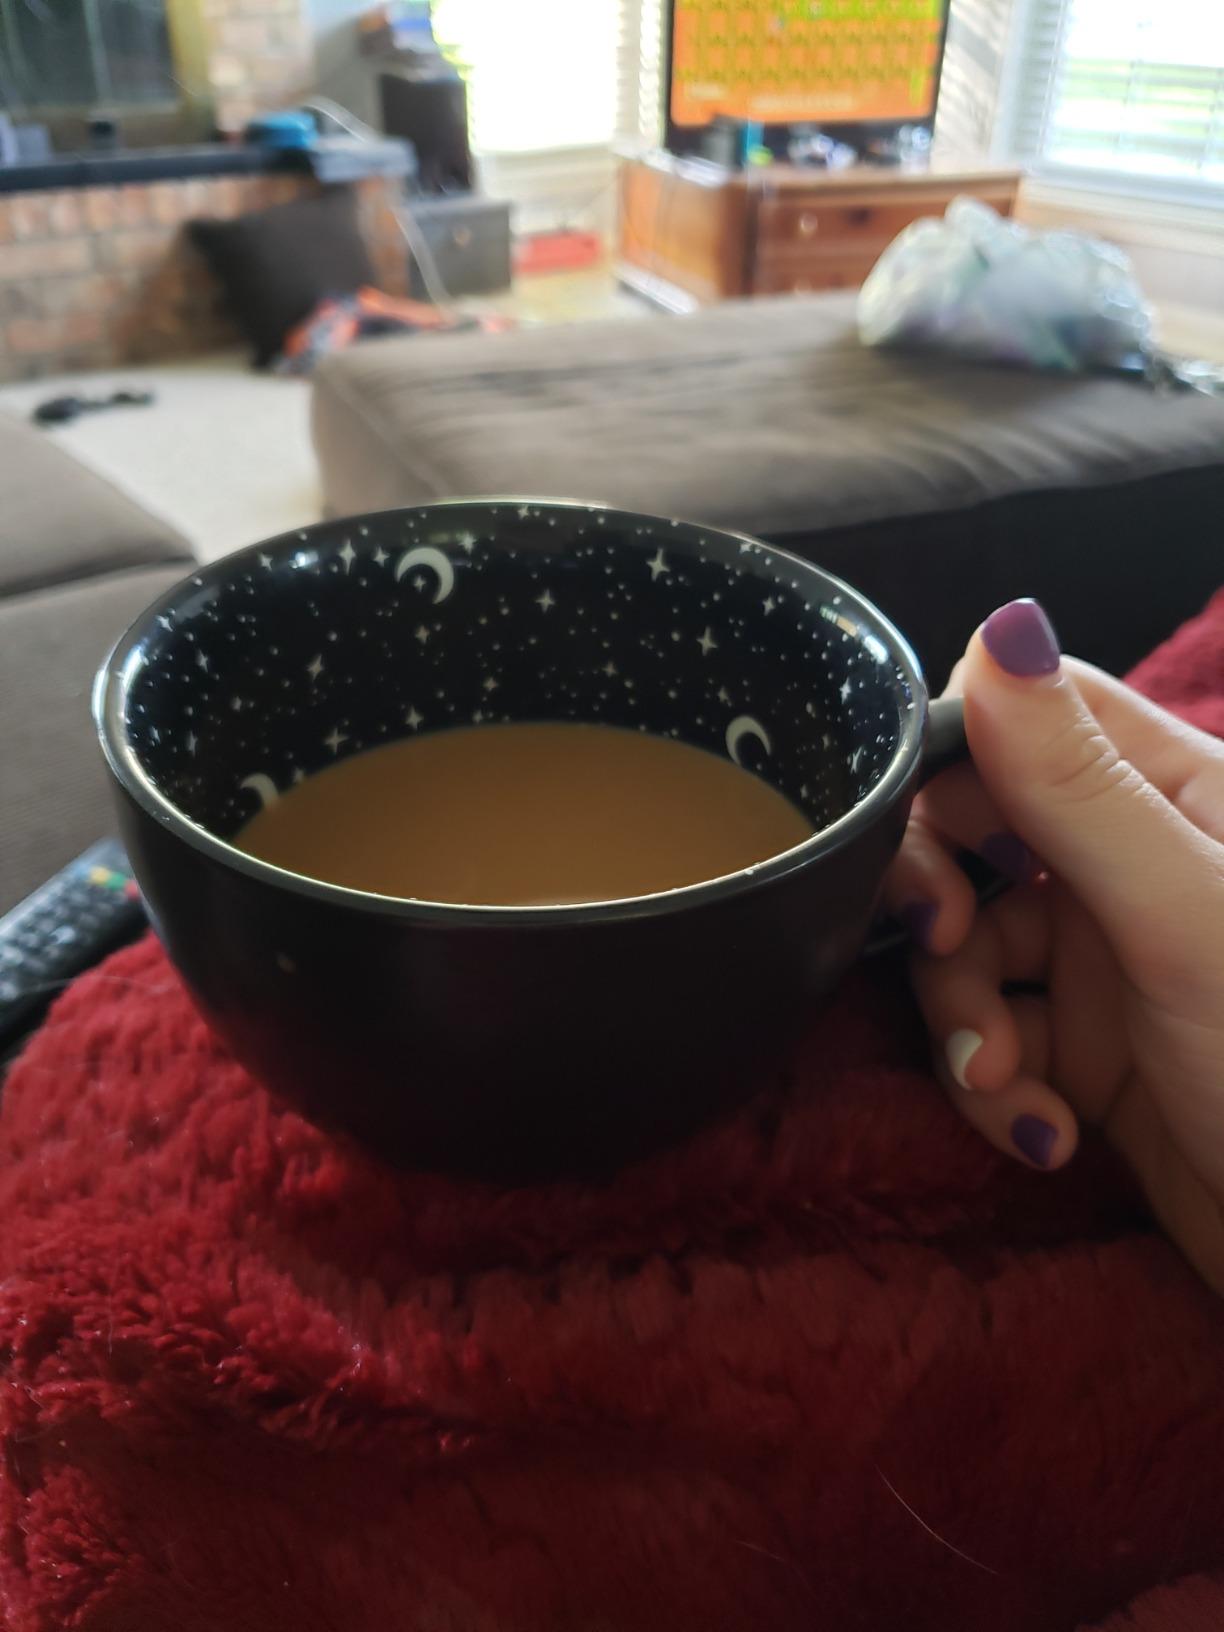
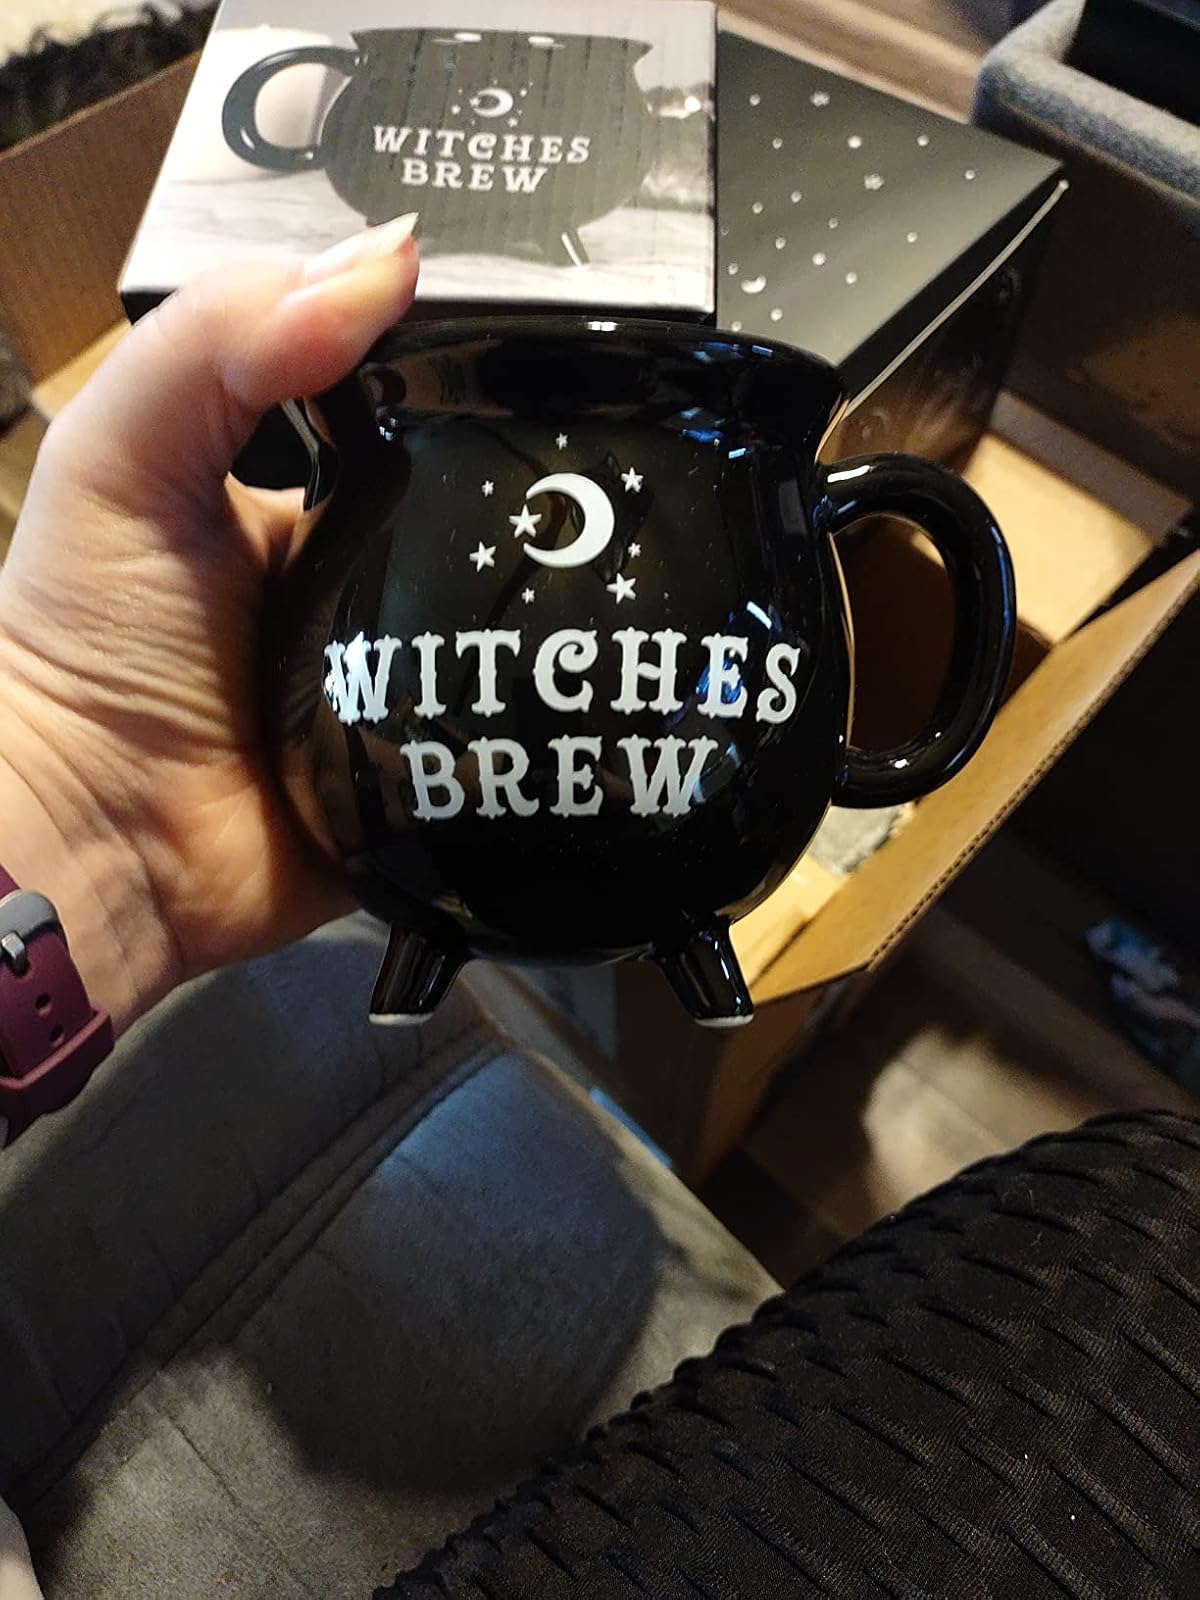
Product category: items_mug
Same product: no